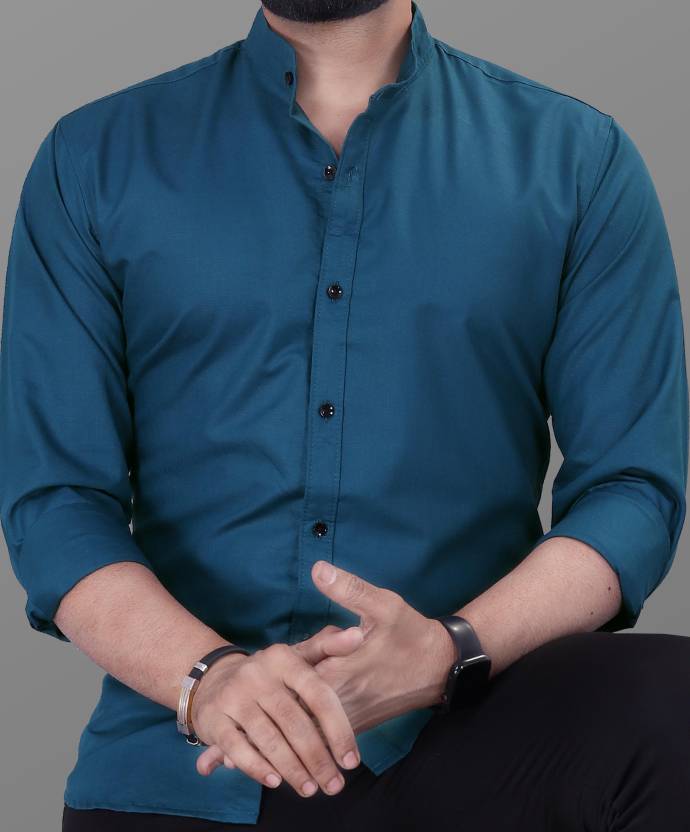
Product: Men Regular Fit Solid Mandarin Collar Casual Shirt
Price: ₹339
Colors: Dark Blue
Pattern: Solid
Description: Prime quality Full sleeves Plain Shirt direct from the manufacturer which gives you perfect fit, comfort feeling with handsome look. Wear it with some slacks to the office and throw on some jeans at night for drinks with the guys. The style you want and the feel you need all rolled into this shirt.
Other details: shirt for men look